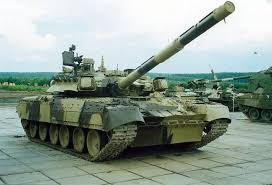
Label: T-80